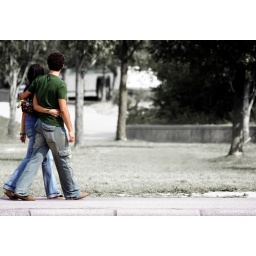
like a bridge over troubled water I will me down.